Cadillac AOC

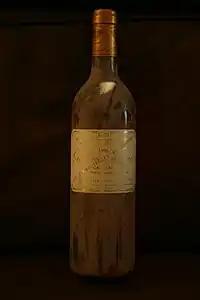
A bottle of Cadillac: Chateau Fayau, 1996

The wine has a golden yellow colour that slowly develops over time to a shade of amber. Aromas are generally fruity (apricot, citrus), floral (honeysuckle, honey, acacia...) and spicy (vanilla). On the palate, sweetness of aroma and sugar content are balanced by the wine's acidity. The wine is suitable for aging.